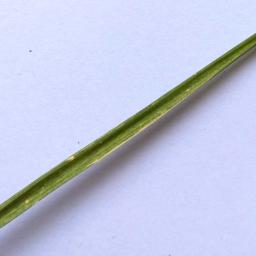
Label: Rice___Leaf_Blast